Victoria, London

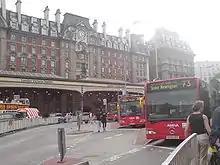
Victoria bus station, outside Victoria railway station in 2007, with three bendy buses loading up. (This is not to be confused with Victoria Coach Station).

Pleasance Pendred and three other suffragettes smashed the windows of various shops including the antiquities shop at 167 Victoria Street in 1913.